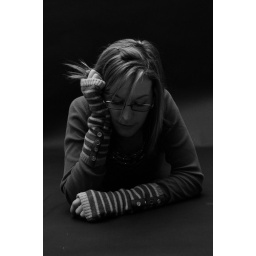
Charley - black &amp;amp; white in home studio